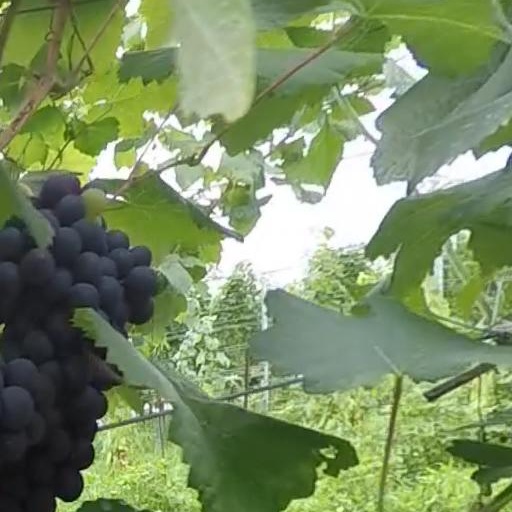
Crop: grape